Deep Sleep

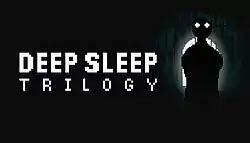

Deep Sleep is a series of point-and-click adventure games created by Polish indie developer Mateusz Sokalszczuk (also known by his online name scriptwelder). The series consists of three free browser games in which the player attempts to navigate and eventually escape a dream world inhabited by shadow people. The first game, "Deep Sleep", was designed for and won first place in the 2012 Jay Is Games Casual Gameplay Design Competition. Connections between scriptwelder's "Deep Sleep" and "Don't Escape" series were hinted at throughout each, with a much deeper connection being established with the release of "". Ties between these series and the fictional company Sidereal Plexus have been referred to as the "scriptwelder multiverse".